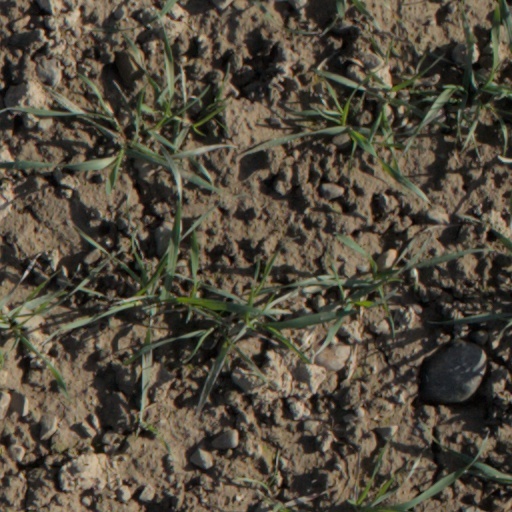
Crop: wheat